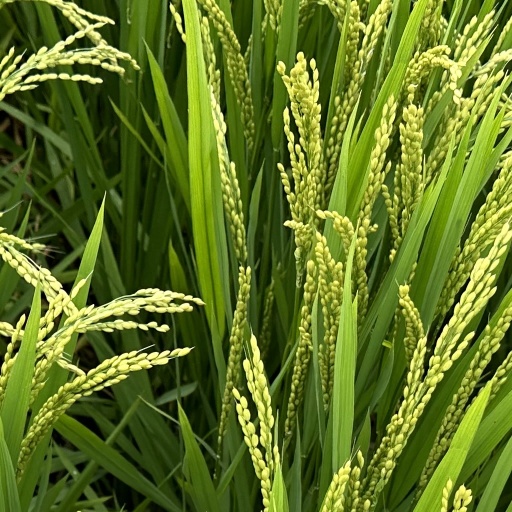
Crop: rice